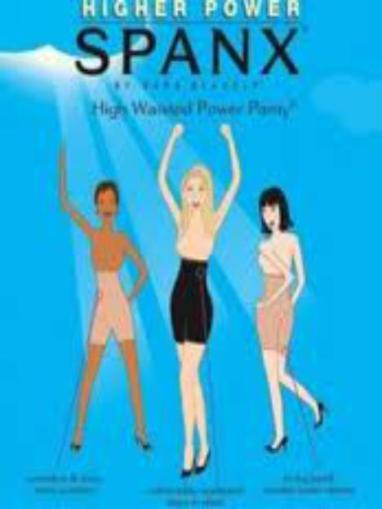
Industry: Clothes